Europe

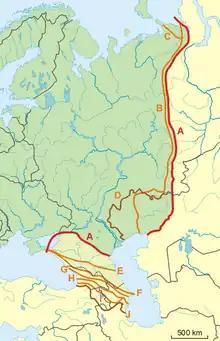
Definitions used for the boundary between Asia and Europe in different periods of history.

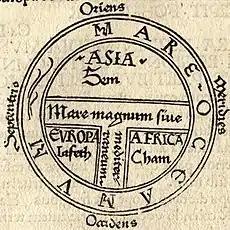
A medieval T and O map printed by Günther Zainer in 1472, showing the three continents as domains of the sons of Noah – Asia to Sem (Shem), Europe to Iafeth (Japheth) and Africa to Cham (Ham)

Islands are generally grouped with the nearest continental landmass, hence Iceland is considered to be part of Europe, while the nearby island of Greenland is usually assigned to North America, although politically belonging to Denmark. Nevertheless, there are some exceptions based on sociopolitical and cultural differences. Cyprus is closest to Anatolia (or Asia Minor), but is considered part of Europe politically and it is a member state of the EU. Malta was considered an island of North-western Africa for centuries, but now it is considered to be part of Europe as well. "Europe", as used specifically in British English, may also refer to Continental Europe exclusively.